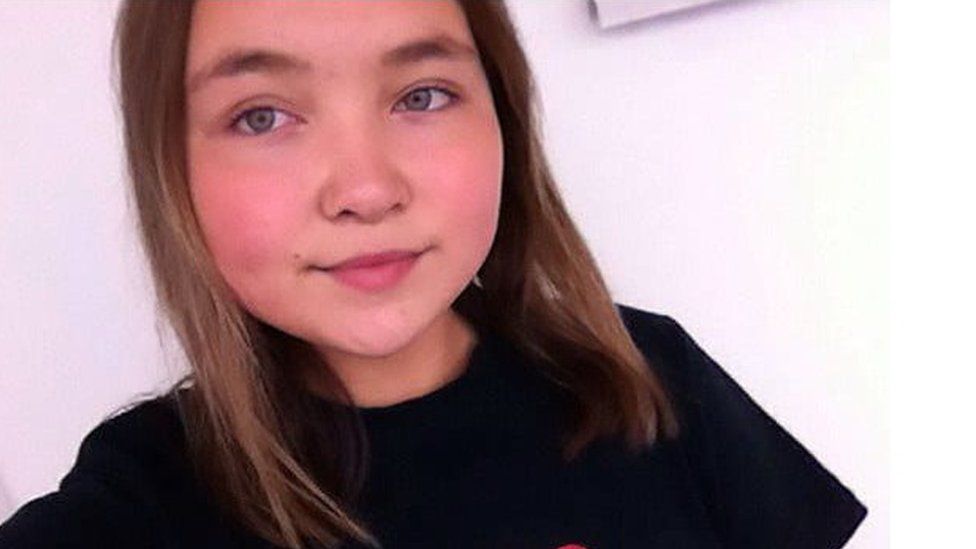
Gender: women